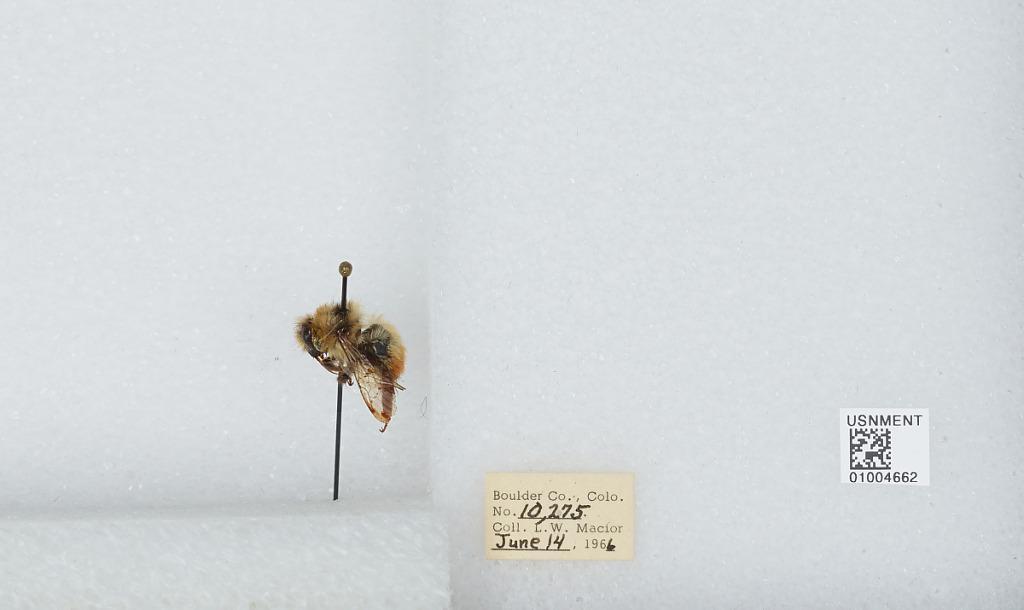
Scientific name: Bombus (Pyrobombus) centralis Cresson
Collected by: L. Macior
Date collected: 1966-6-14
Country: United States
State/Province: Colorado
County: Boulder
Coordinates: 40.09, -105.36